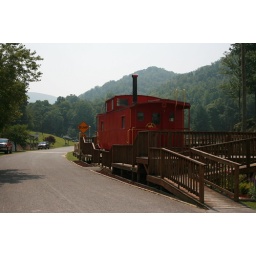
picture of the train car in beside the road at council park